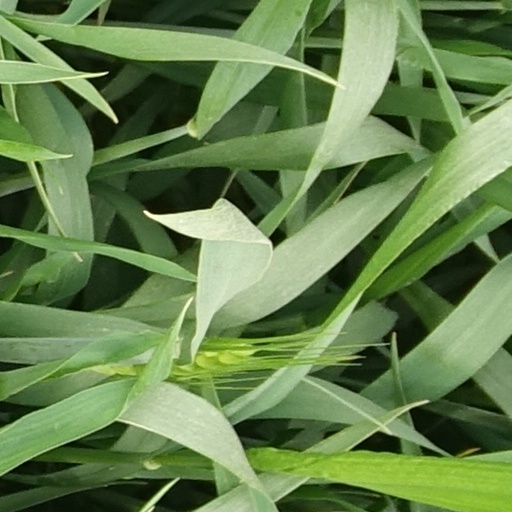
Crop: wheat